Francis McClean

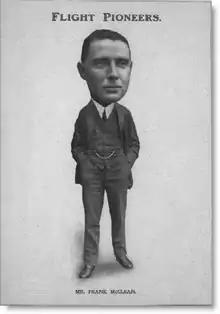
Frank McClean, caricatured 1909

Through his father's influence, McClean was an enthusiastic amateur astronomer and especially interested in solar eclipses. He was a volunteer assistant on the 30 August 1905 solar eclipse expedition to Palma, Majorca. McClean organized 2 astronomical expeditions: one to Flint Island for the 3 January 1908 solar eclipse and the other to Port Davey for the 9 May 1910 solar eclipse; however, bad weather thwarted observations in both expeditions. He also accompanied the expedition organized by Sir Norman Lockyer to Vava'u for the 28 April 1911 solar eclipse. McClean made generous gifts to the Lockyer Observatory.